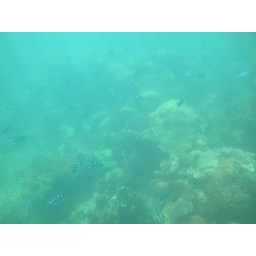
Random fish pictures from my ride in a glass bottom submarine on the Great Barrier Reef